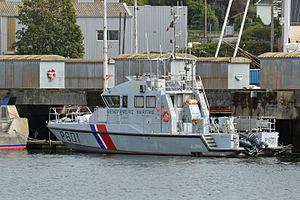
L'Élorn (P601) à quai à Concarneau.
Une vedette côtière de surveillance maritime, ou VCSM, est une vedette de servitude de la gendarmerie maritime française de type RPB 20 entrée en service entre 2003 et 2005. La VCSM a été conçue selon la réglementation civile pour une navigation en troisième catégorie de la Marine marchande. Conçue par Raidco Marine, les 24 unités sont construites par les Chantiers Navals Bordelais.